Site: brandenburg
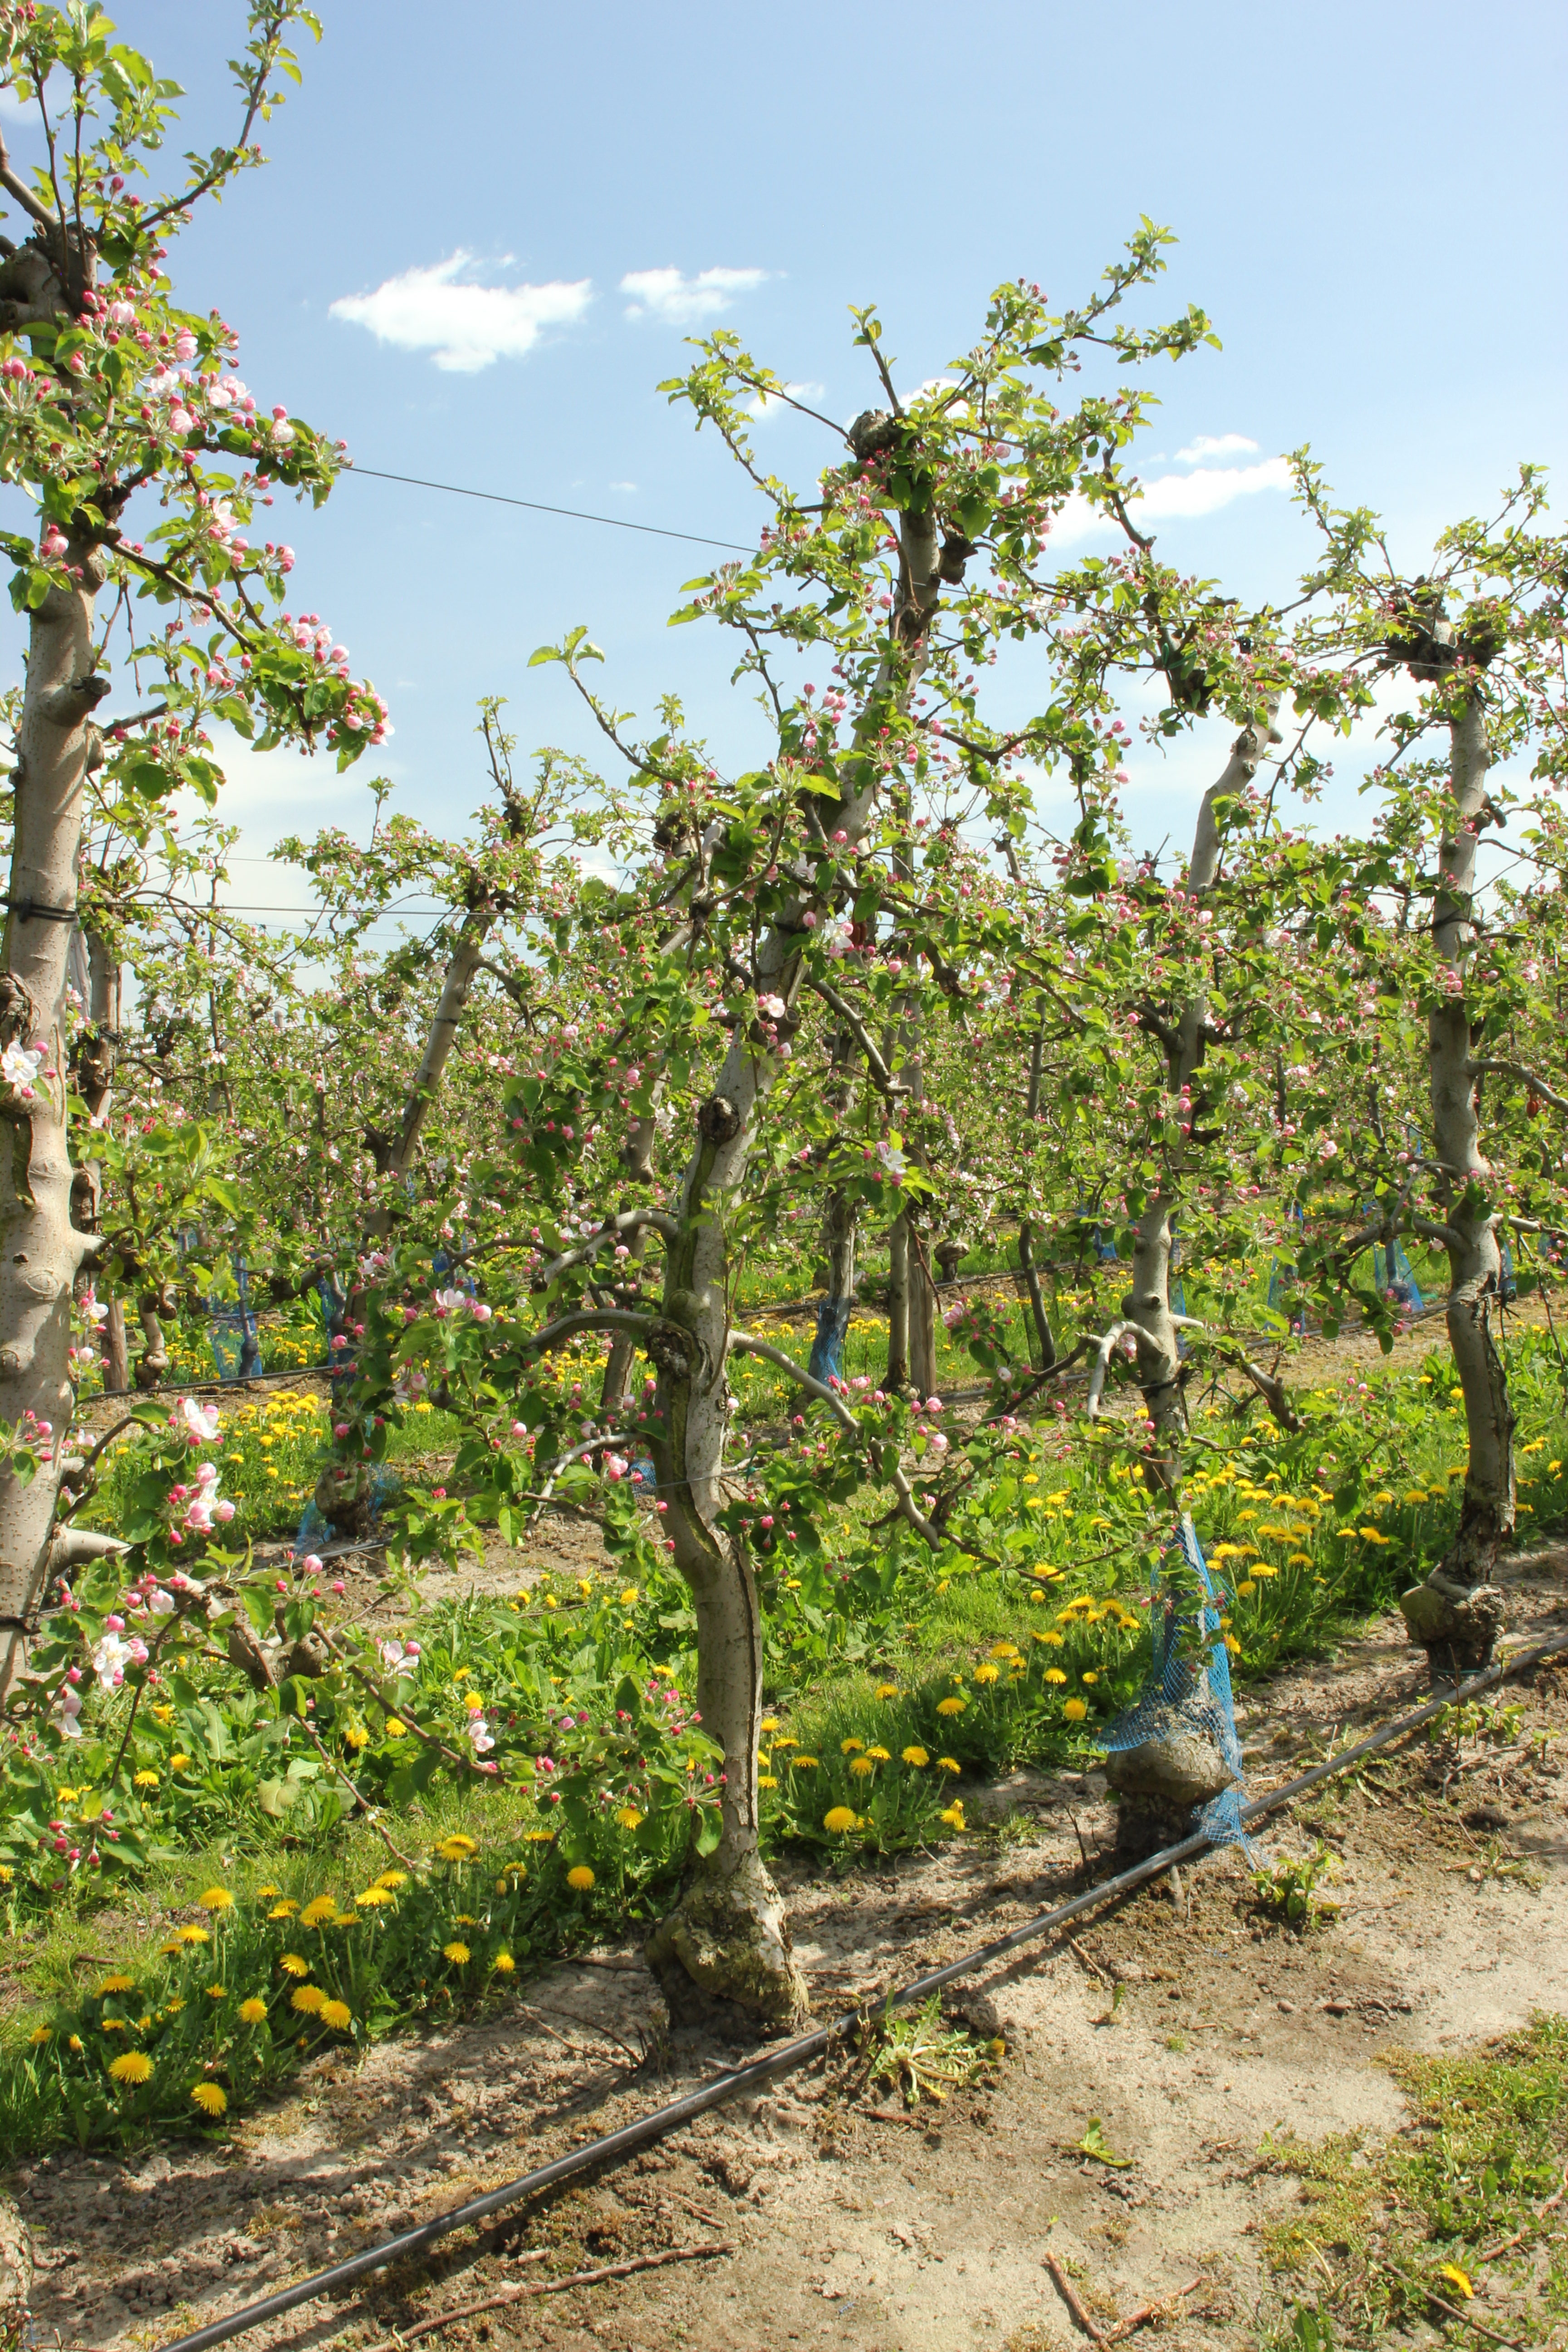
Growth stage (BBCH 57): Inflorescence emergence